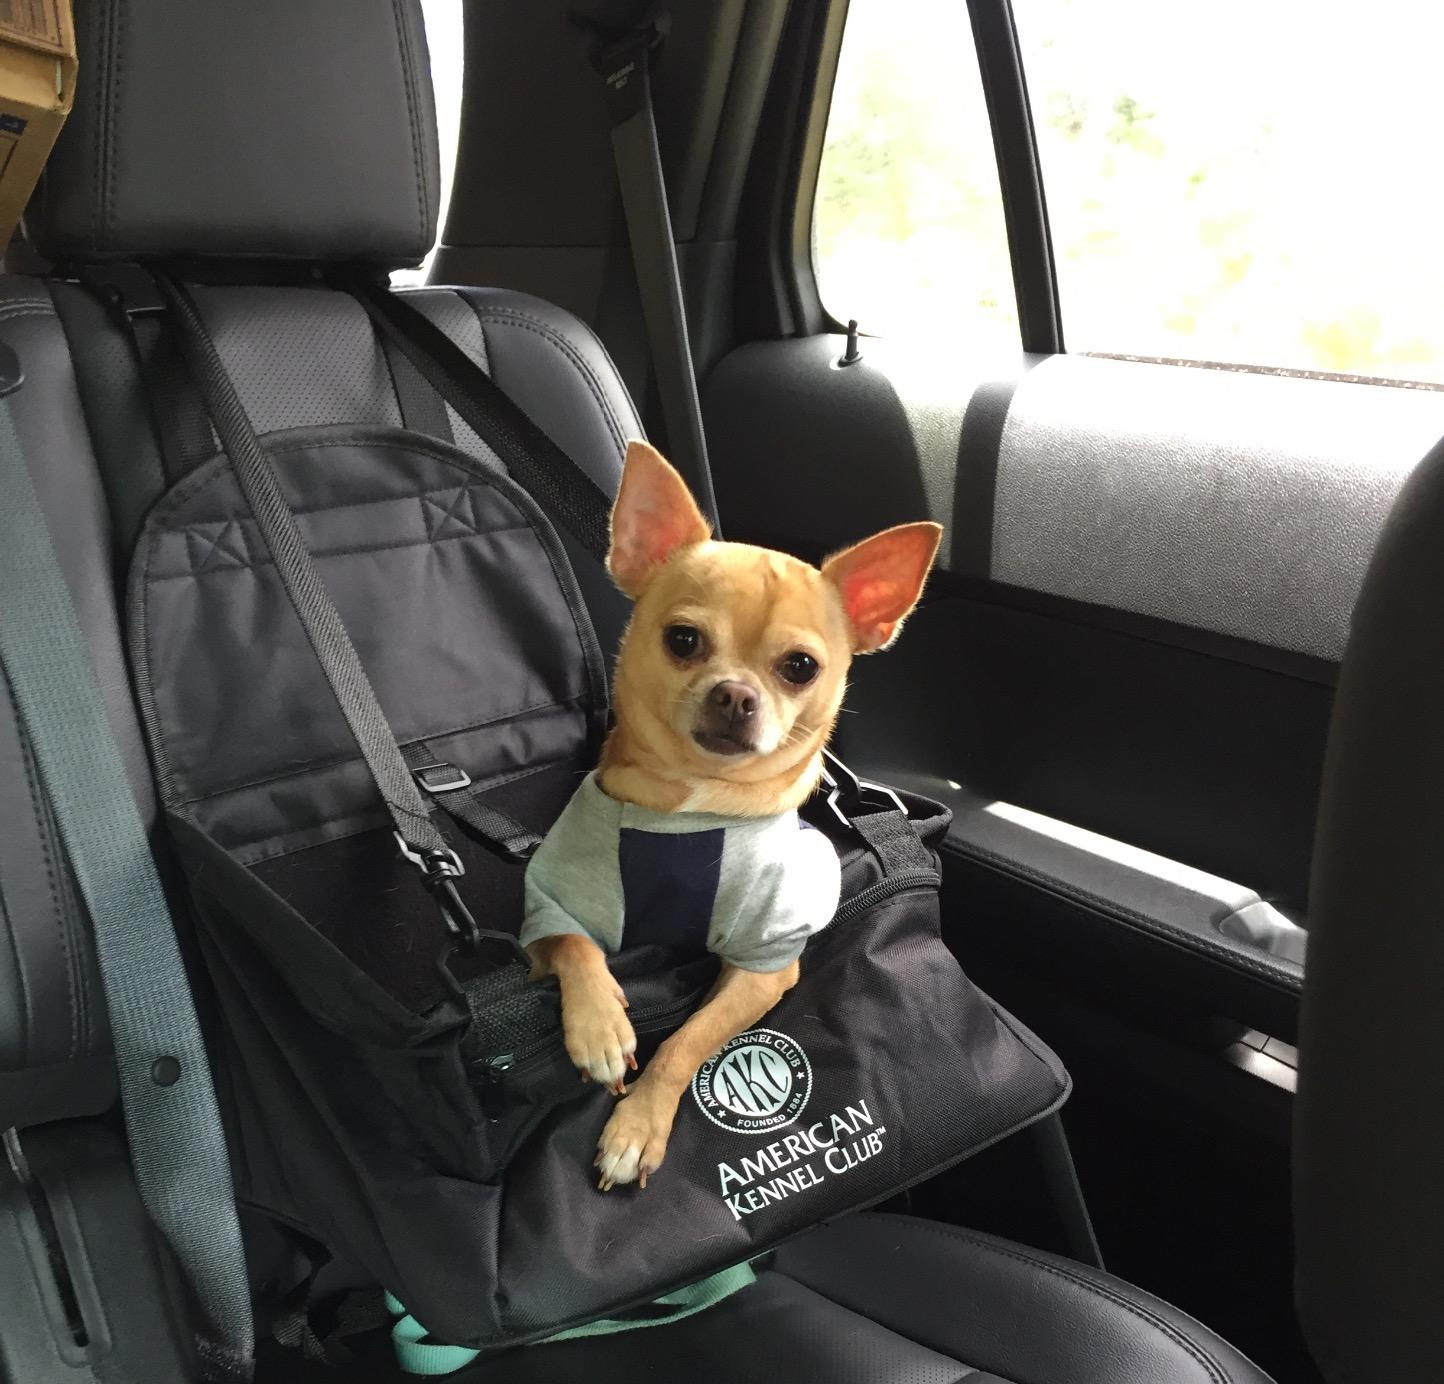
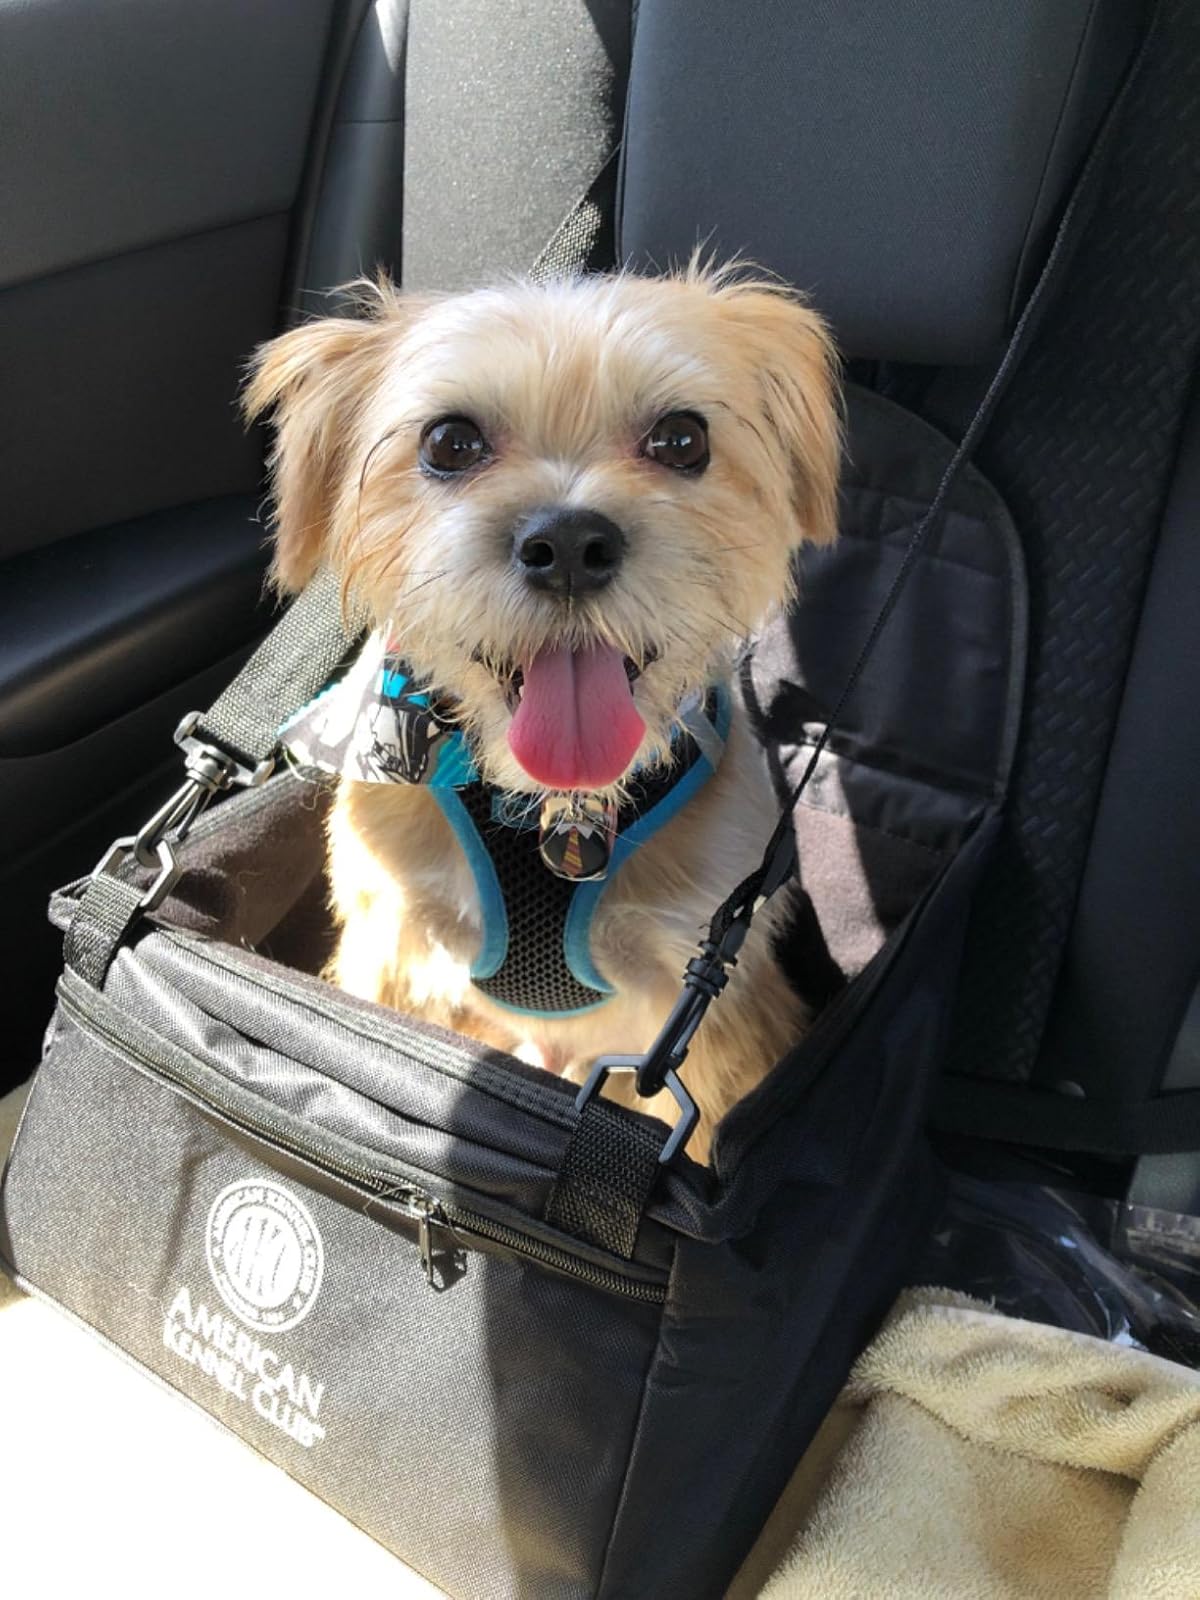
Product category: items_kennel
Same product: yes